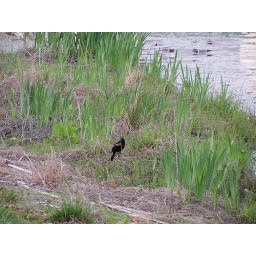
red wing blabckbird by the pond near my house